Library of things

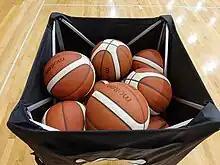
Balls for ball games is an example of sporting equipment which can be lent

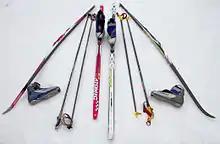
Skiing equipment

A library of things is any collection of objects loaned, and any organization that practices such loaning. Objects often include kitchen appliances, tools, gardening equipment and seeds, electronics, toys and games, art, science kits, craft supplies, musical instruments, and recreational equipment such as sports and outdoors gear. Especially appropriate are objects that are useful occasionally but cumbersome to store, such as specialized cookware or niche technology items. Collections vary widely, but go far beyond the books, journals, and media that have been the primary focus of traditional libraries.